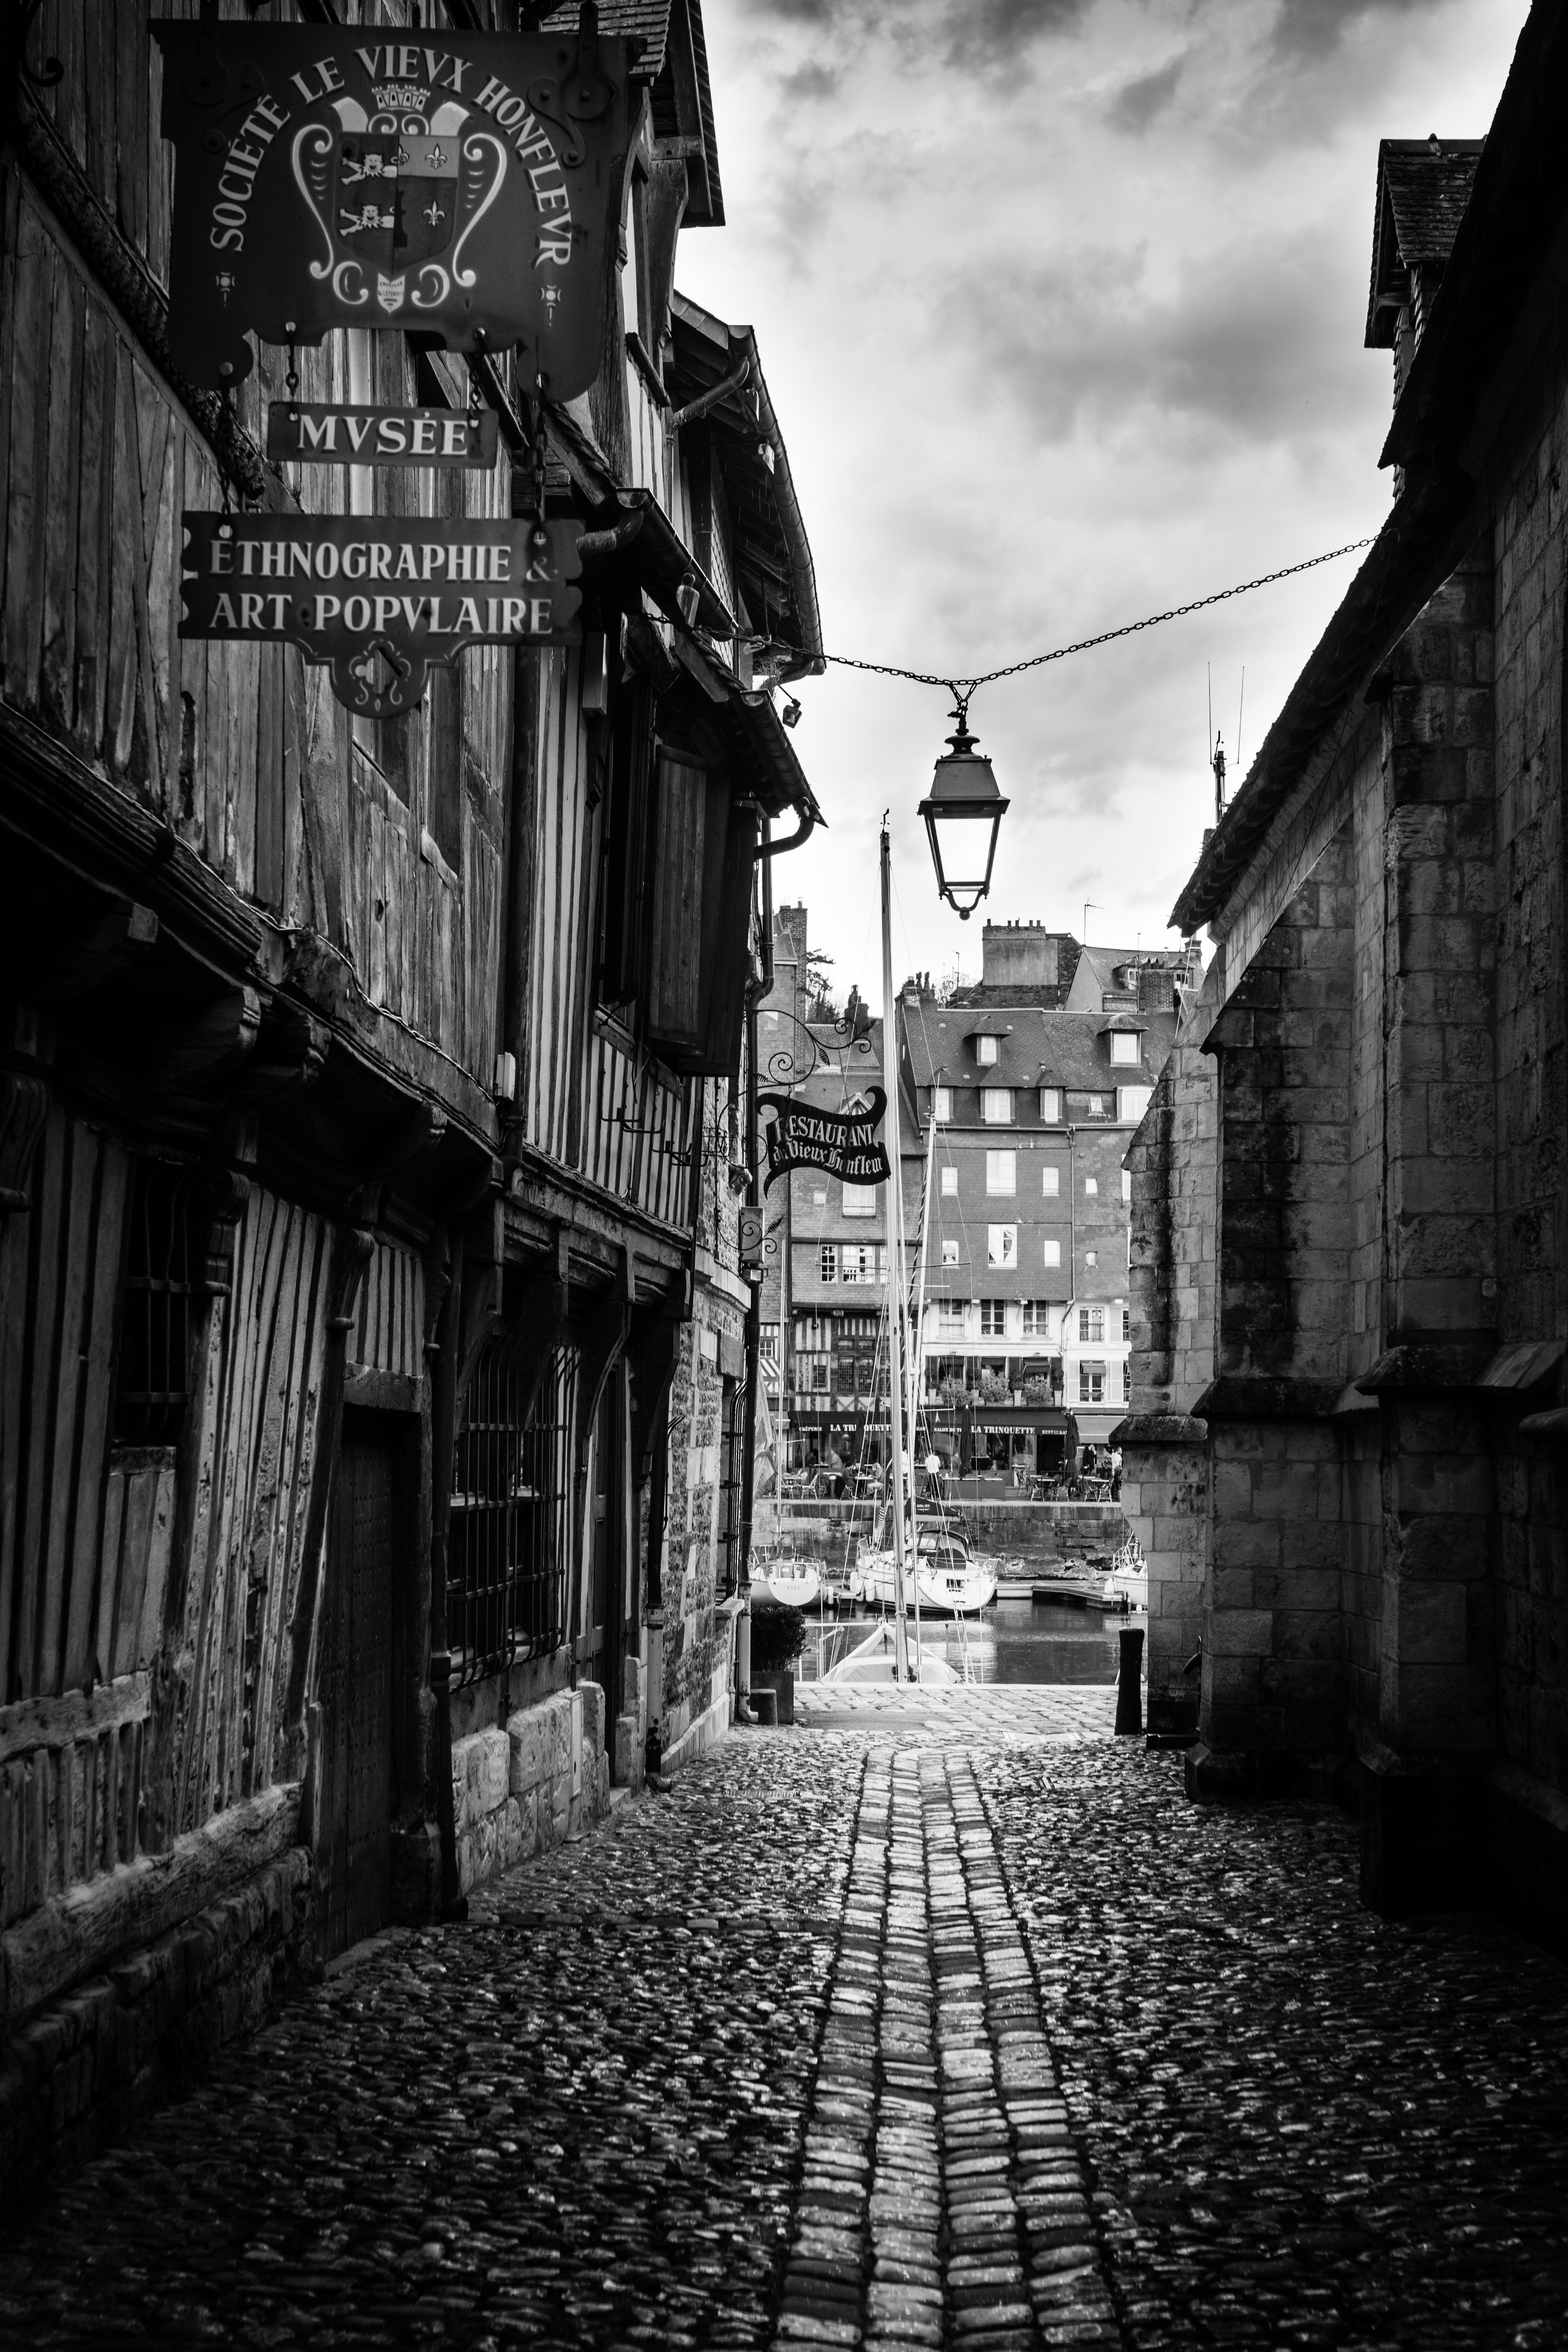
beach, sea, coast, water, black and white, architecture, road, street, photography, house, town, alley, city, urban, cityscape, travel, village, france, europe, lantern, reflection, yacht, harbor, darkness, harbour, port, historic, black, monochrome, tourism, lane, medieval, place, french, infrastructure, boats, snapshot, history, scene, normandy, european, famous, normandie, cobbles, destination, honfleur, scenics, old street, urban area, monochrome photography, film noir, nonbuilding structure